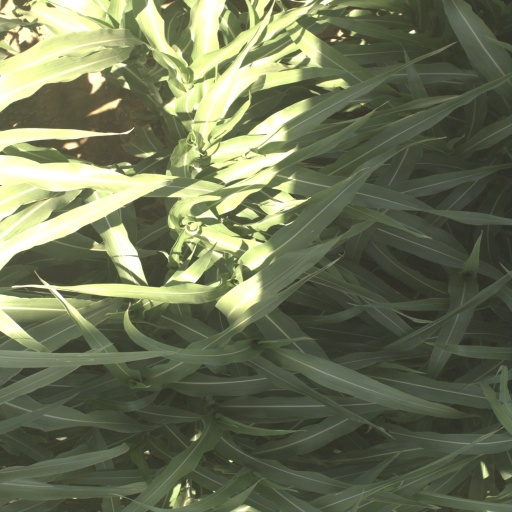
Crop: sorghum